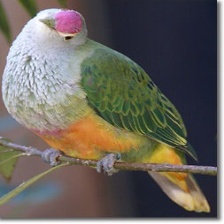
Species: SCARLET CROWNED FRUIT DOVE
Scientific name: PTILINOPUS INSULARIS